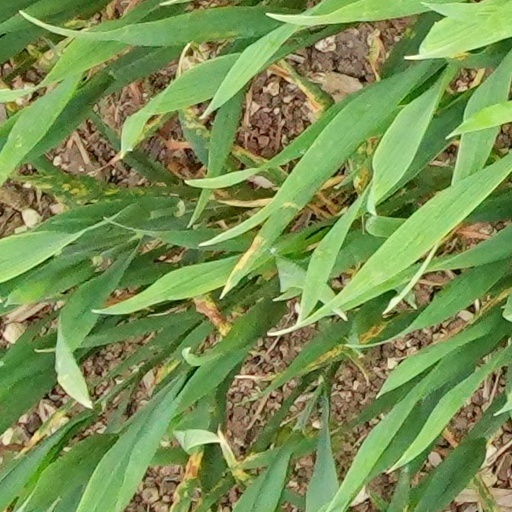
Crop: wheat